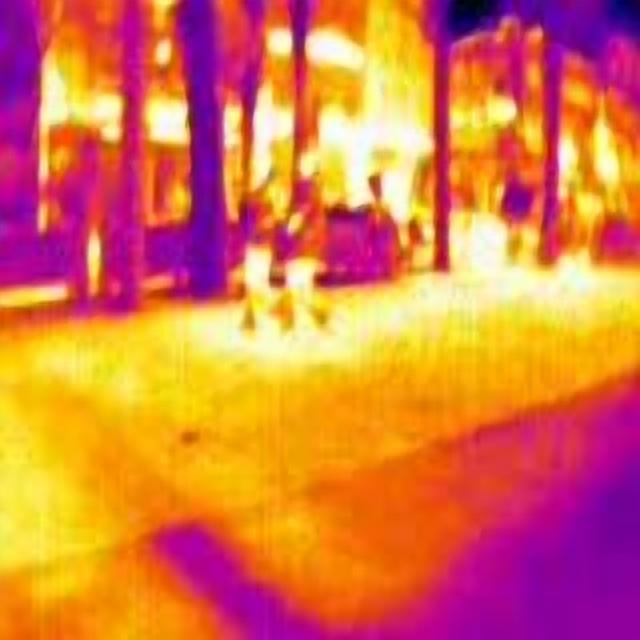
Detected objects:
label: person
label: person